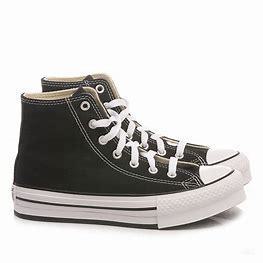
Brand: Converse
Model: Ctas Hi